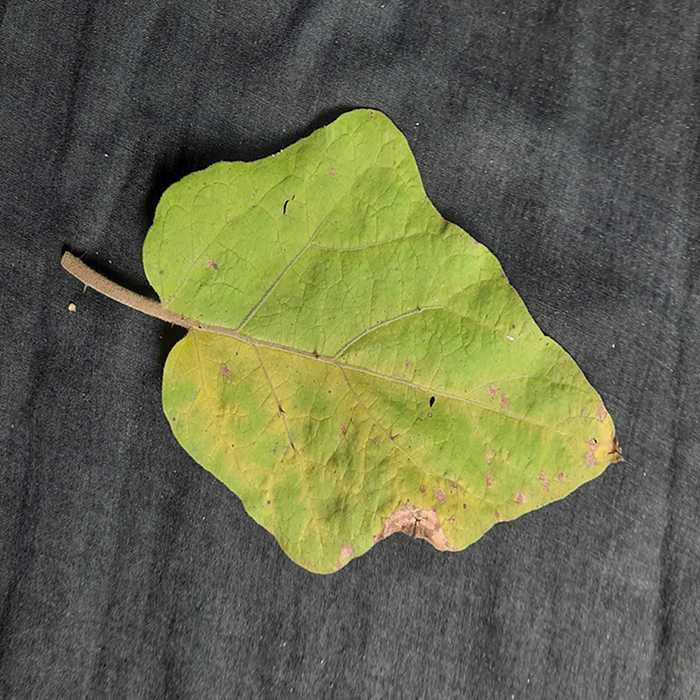
Plant: Eggplant
Label: Eggplant verticillium wilt